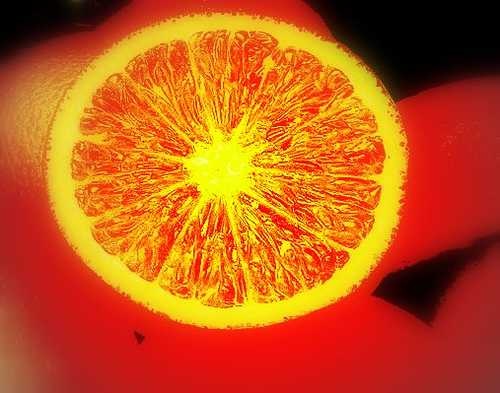
Label: Orange